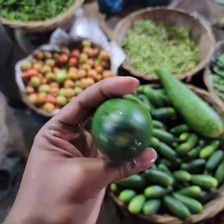
Label: cucumber